The Martian (du Maurier novel)

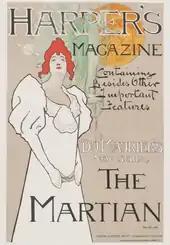
Poster for the serialized printing of "The Martian" in "Harper's Magazine" (1898)

Barty Josselin and Robert Maurice are English boys attending the Institution F. Brossard, in Paris. Barty is "a handsome, high-spirited, mischievous, and gifted fellow, thoroughly practical, yet with traits that have in them a strange idealism." After finishing school, they return to England, where Barty spends some time in the army, but resigns.